Haima 7

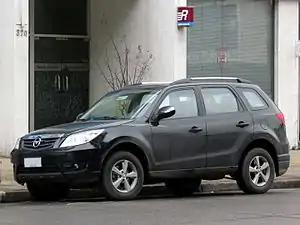

A name change to Haima S7 was done in 2011 and a subtle facelift was received in 2013. The facelifted model debuted on the Shanghai Auto Show in April 2013.